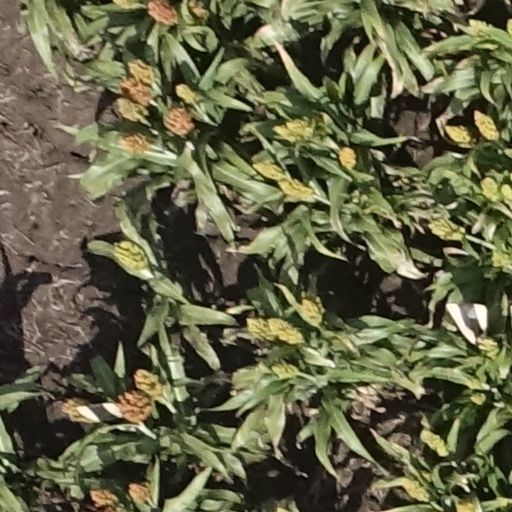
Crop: sorghum